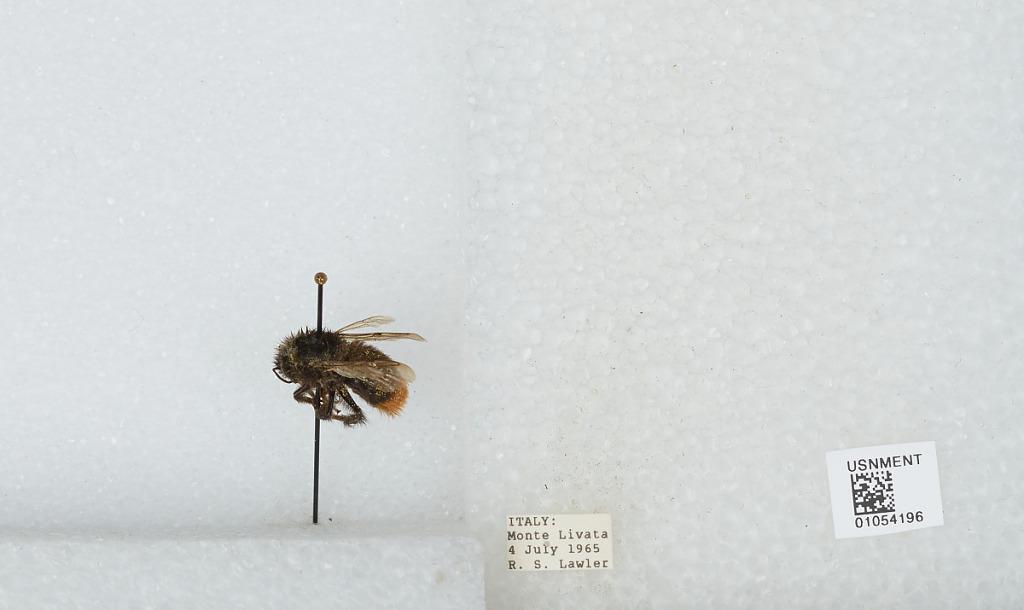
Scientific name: Bombus sp.
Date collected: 1965-7-4
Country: Italy
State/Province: Latium
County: Rome
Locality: Monte Livata